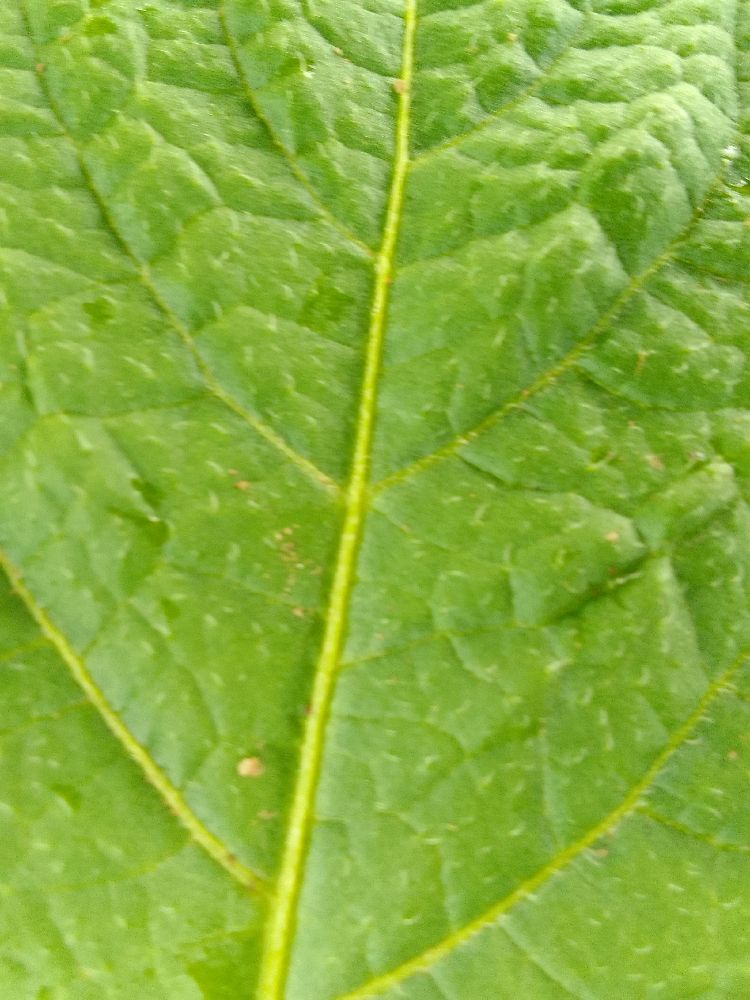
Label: Healthy